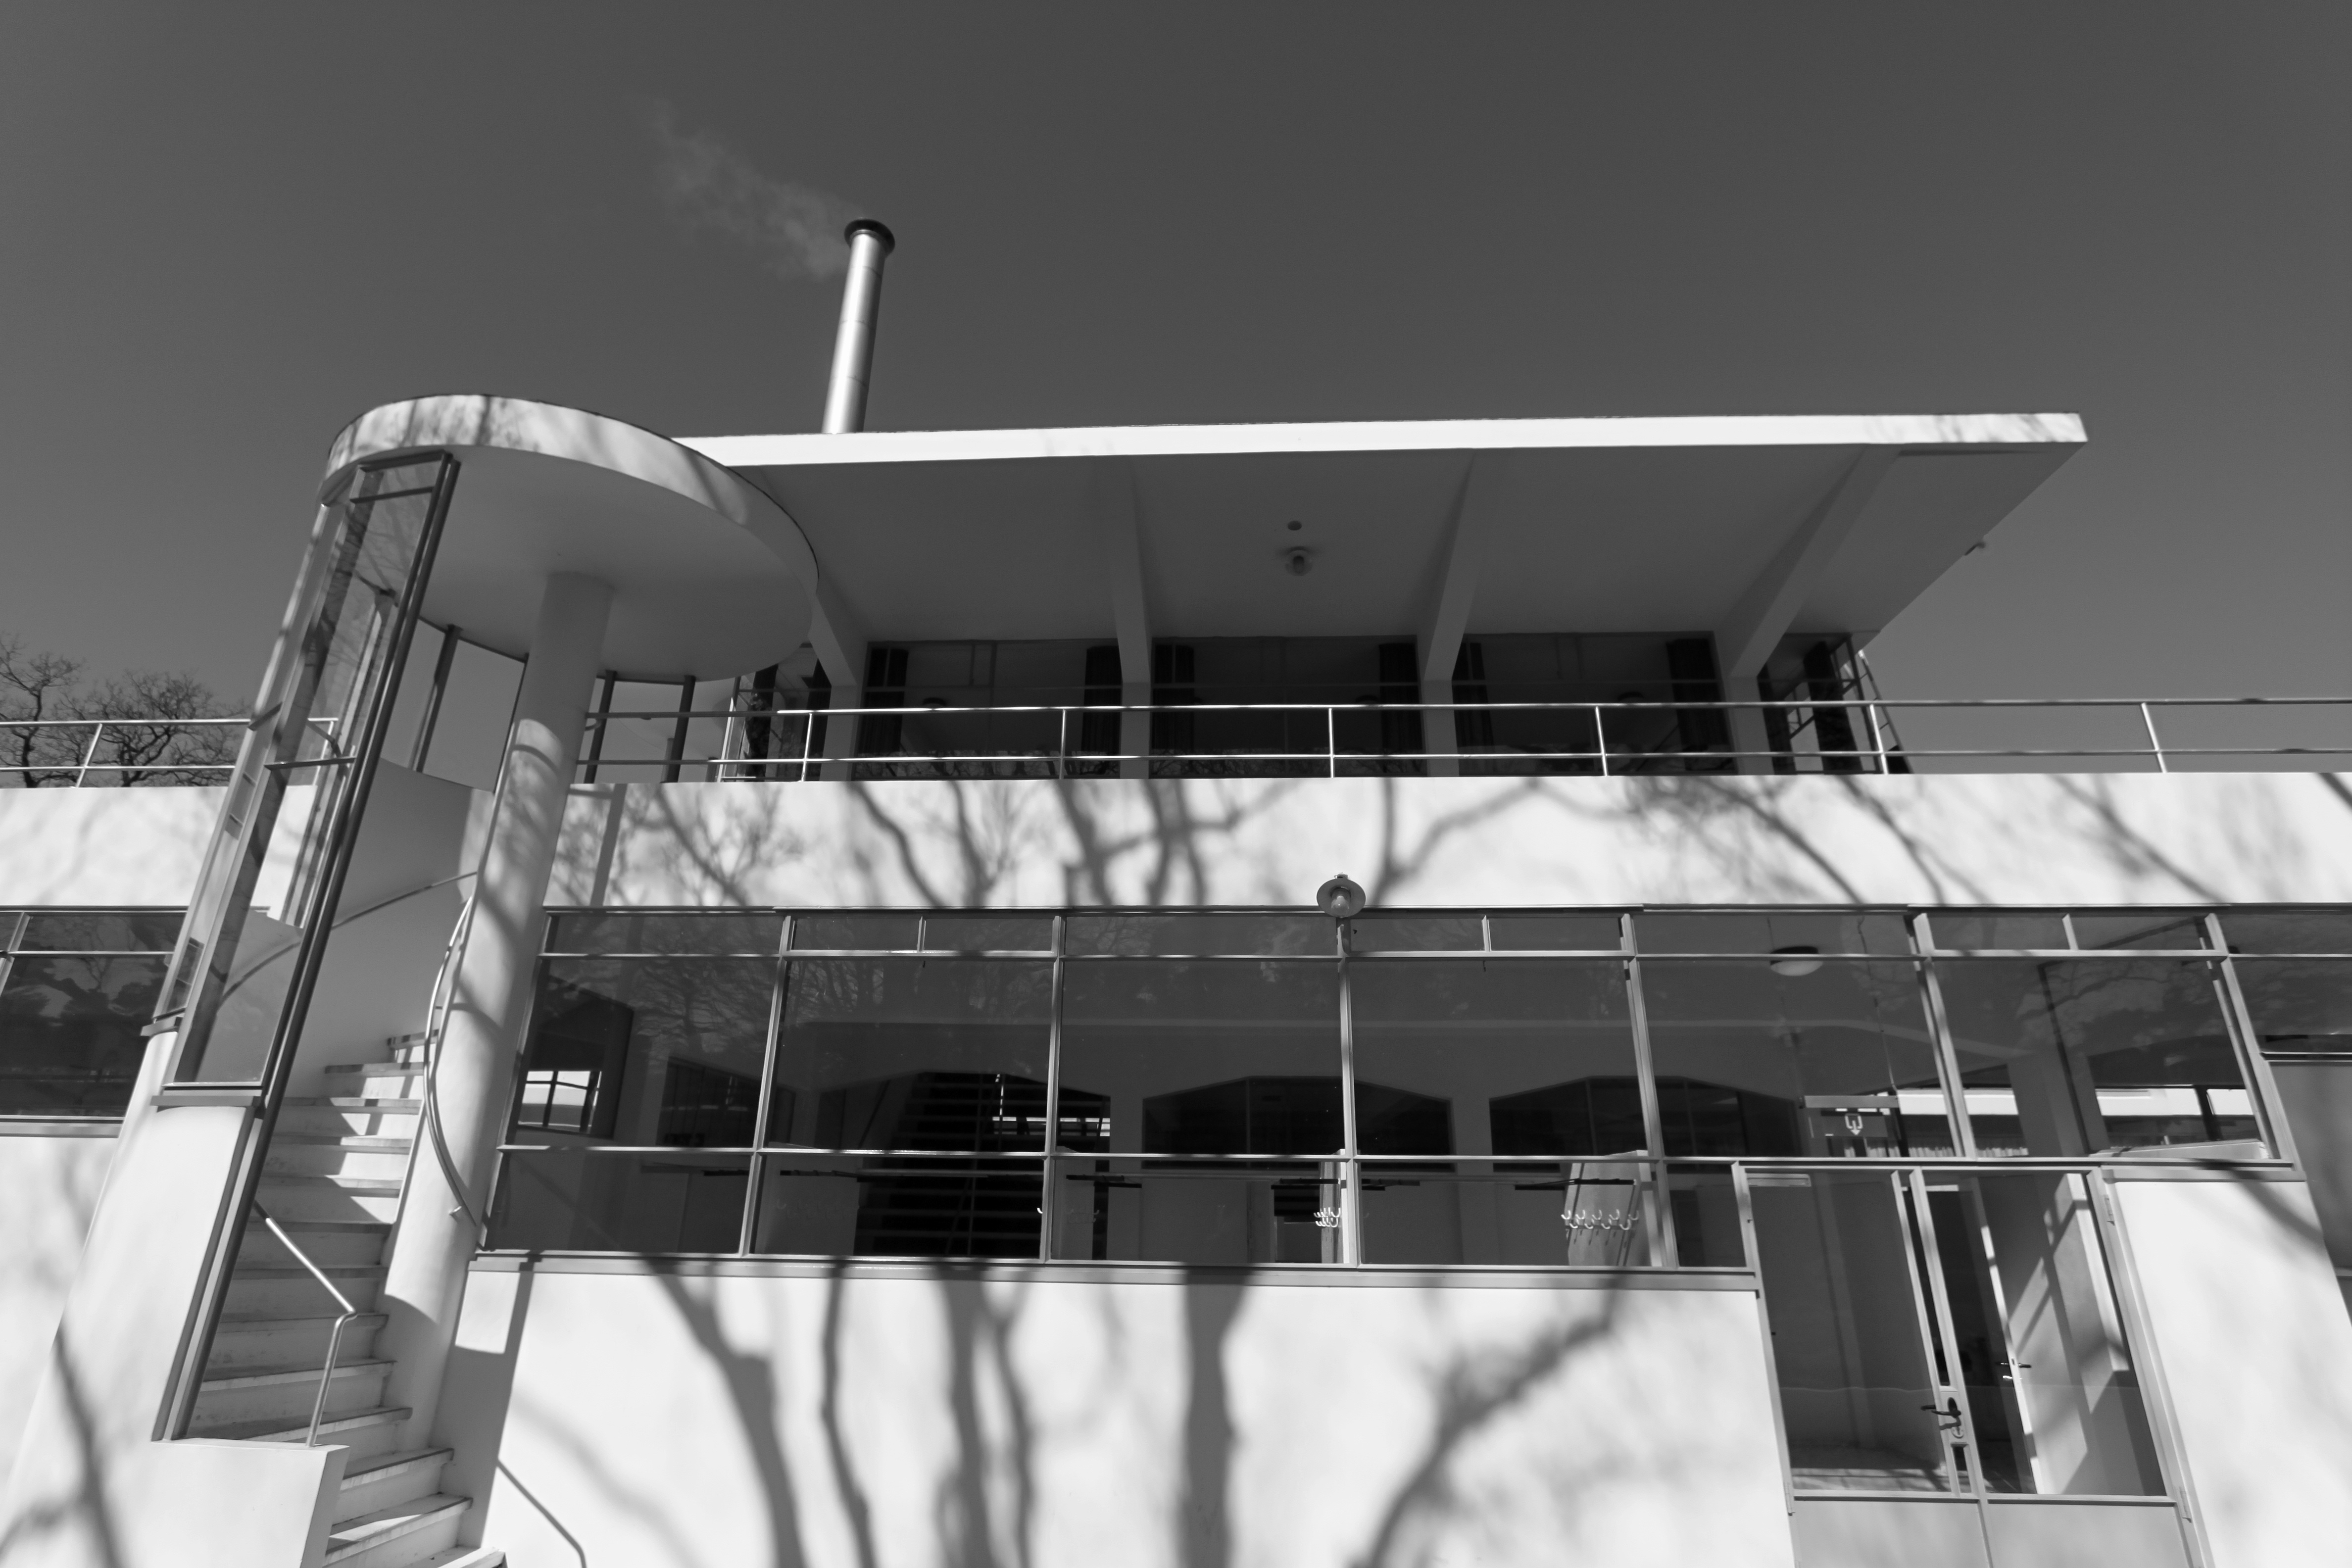
black and white, architecture, structure, white, facade, monochrome, stadium, design, sunbeam, figtree, jan diver, monochrome photography, sport venue